Kearny, New Jersey

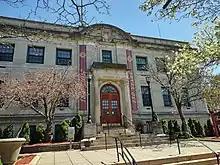
Town Hall

Kearny is governed under the Town form of New Jersey municipal government. It is one of nine municipalities (of the 564) statewide that use this form of government. The governing body is comprised of the Mayor and Town Council, who are elected on a partisan basis as part of the November general election. The Mayor is elected directly by the voters at-large to a four-year term of office. The Town Council, comprised of eight members, is elected by the voters to four-year terms of office on a staggered basis, with one of the two seats from each of the four wards coming up for election in two consecutive years followed by two years with no elections. The Mayor and Council operate on a legislative basis, with the Mayor having veto power. The day-to-day operations are the responsibility of the Town Administrator whose duties are specified by local ordinance, and who generally carries out the policies adopted by the Mayor and Council.